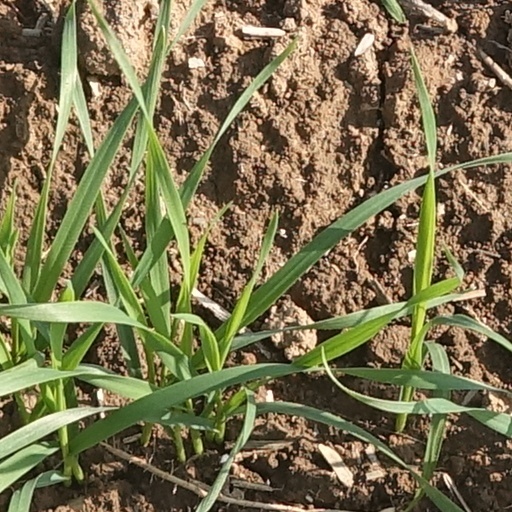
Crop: wheat